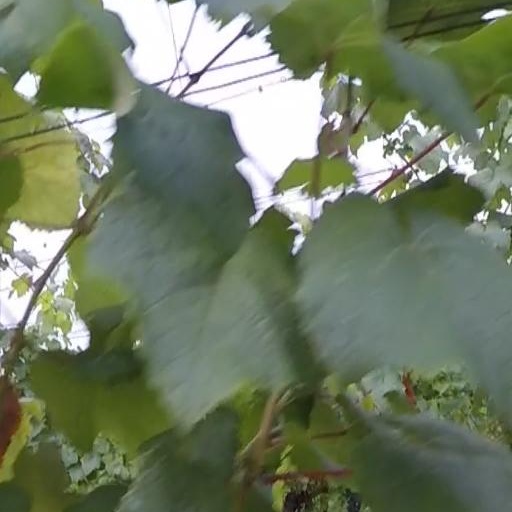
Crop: grape